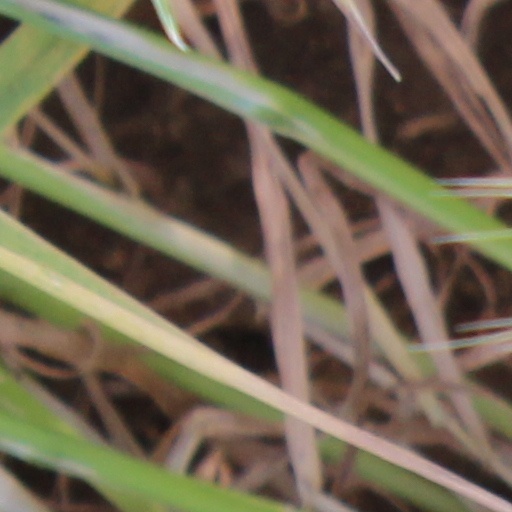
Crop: wheat